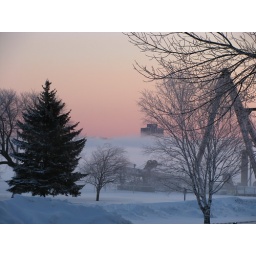
March 1st, a very cold morning, the mist rose off of the river in front of our house for a beautiful sunrise.